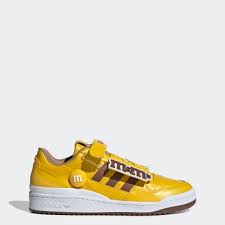
Label: Sneaker